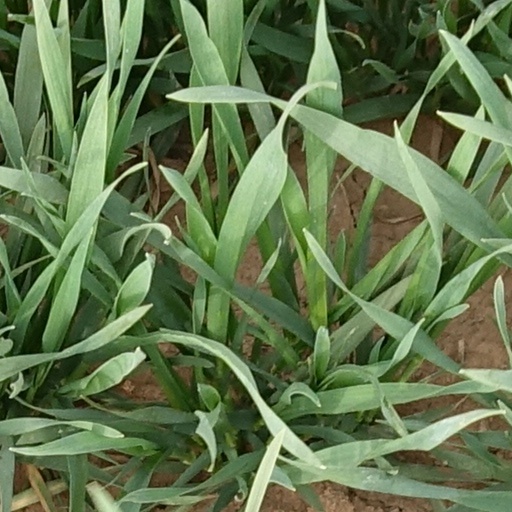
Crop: wheat